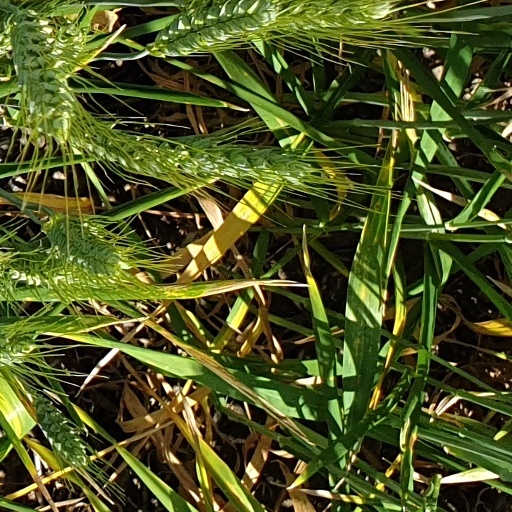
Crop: wheat